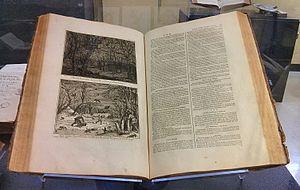
Dictionnaire œconomique
La Bibliothèque de l'Université Laval est une bibliothèque universitaire rattachée à l'Université Laval. Elle contient près de six millions de documents.